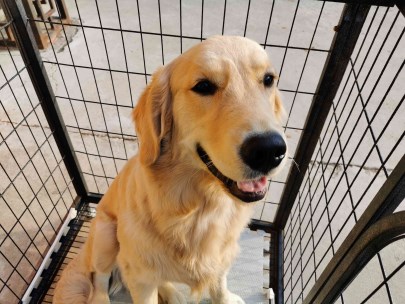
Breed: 5355-n000126-golden_retriever